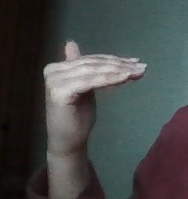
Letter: khaa